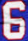
Number: 6